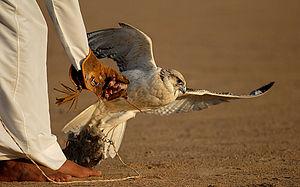
Cet article recense les pratiques inscrites au patrimoine culturel immatériel aux Émirats arabes unis.